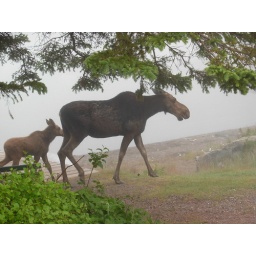
A cow &amp;amp; calf strolling along the beach in front of the lodge.